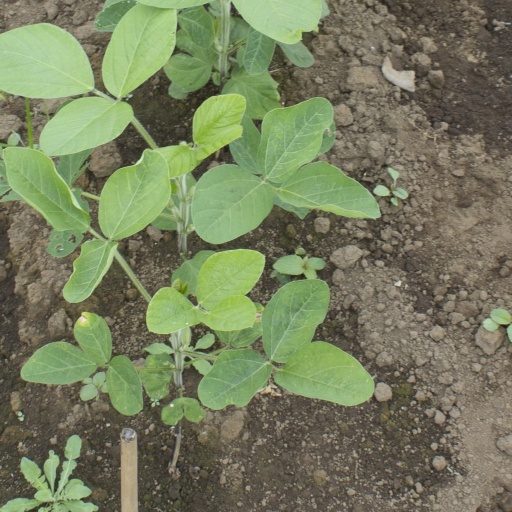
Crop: soybean